Tent

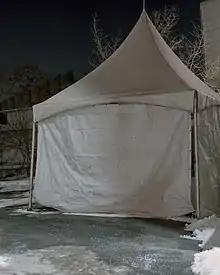
Small rigid pole tent used as a garage.

With modern materials, tent manufacturers have great freedom to vary types and styles and shapes of tents.